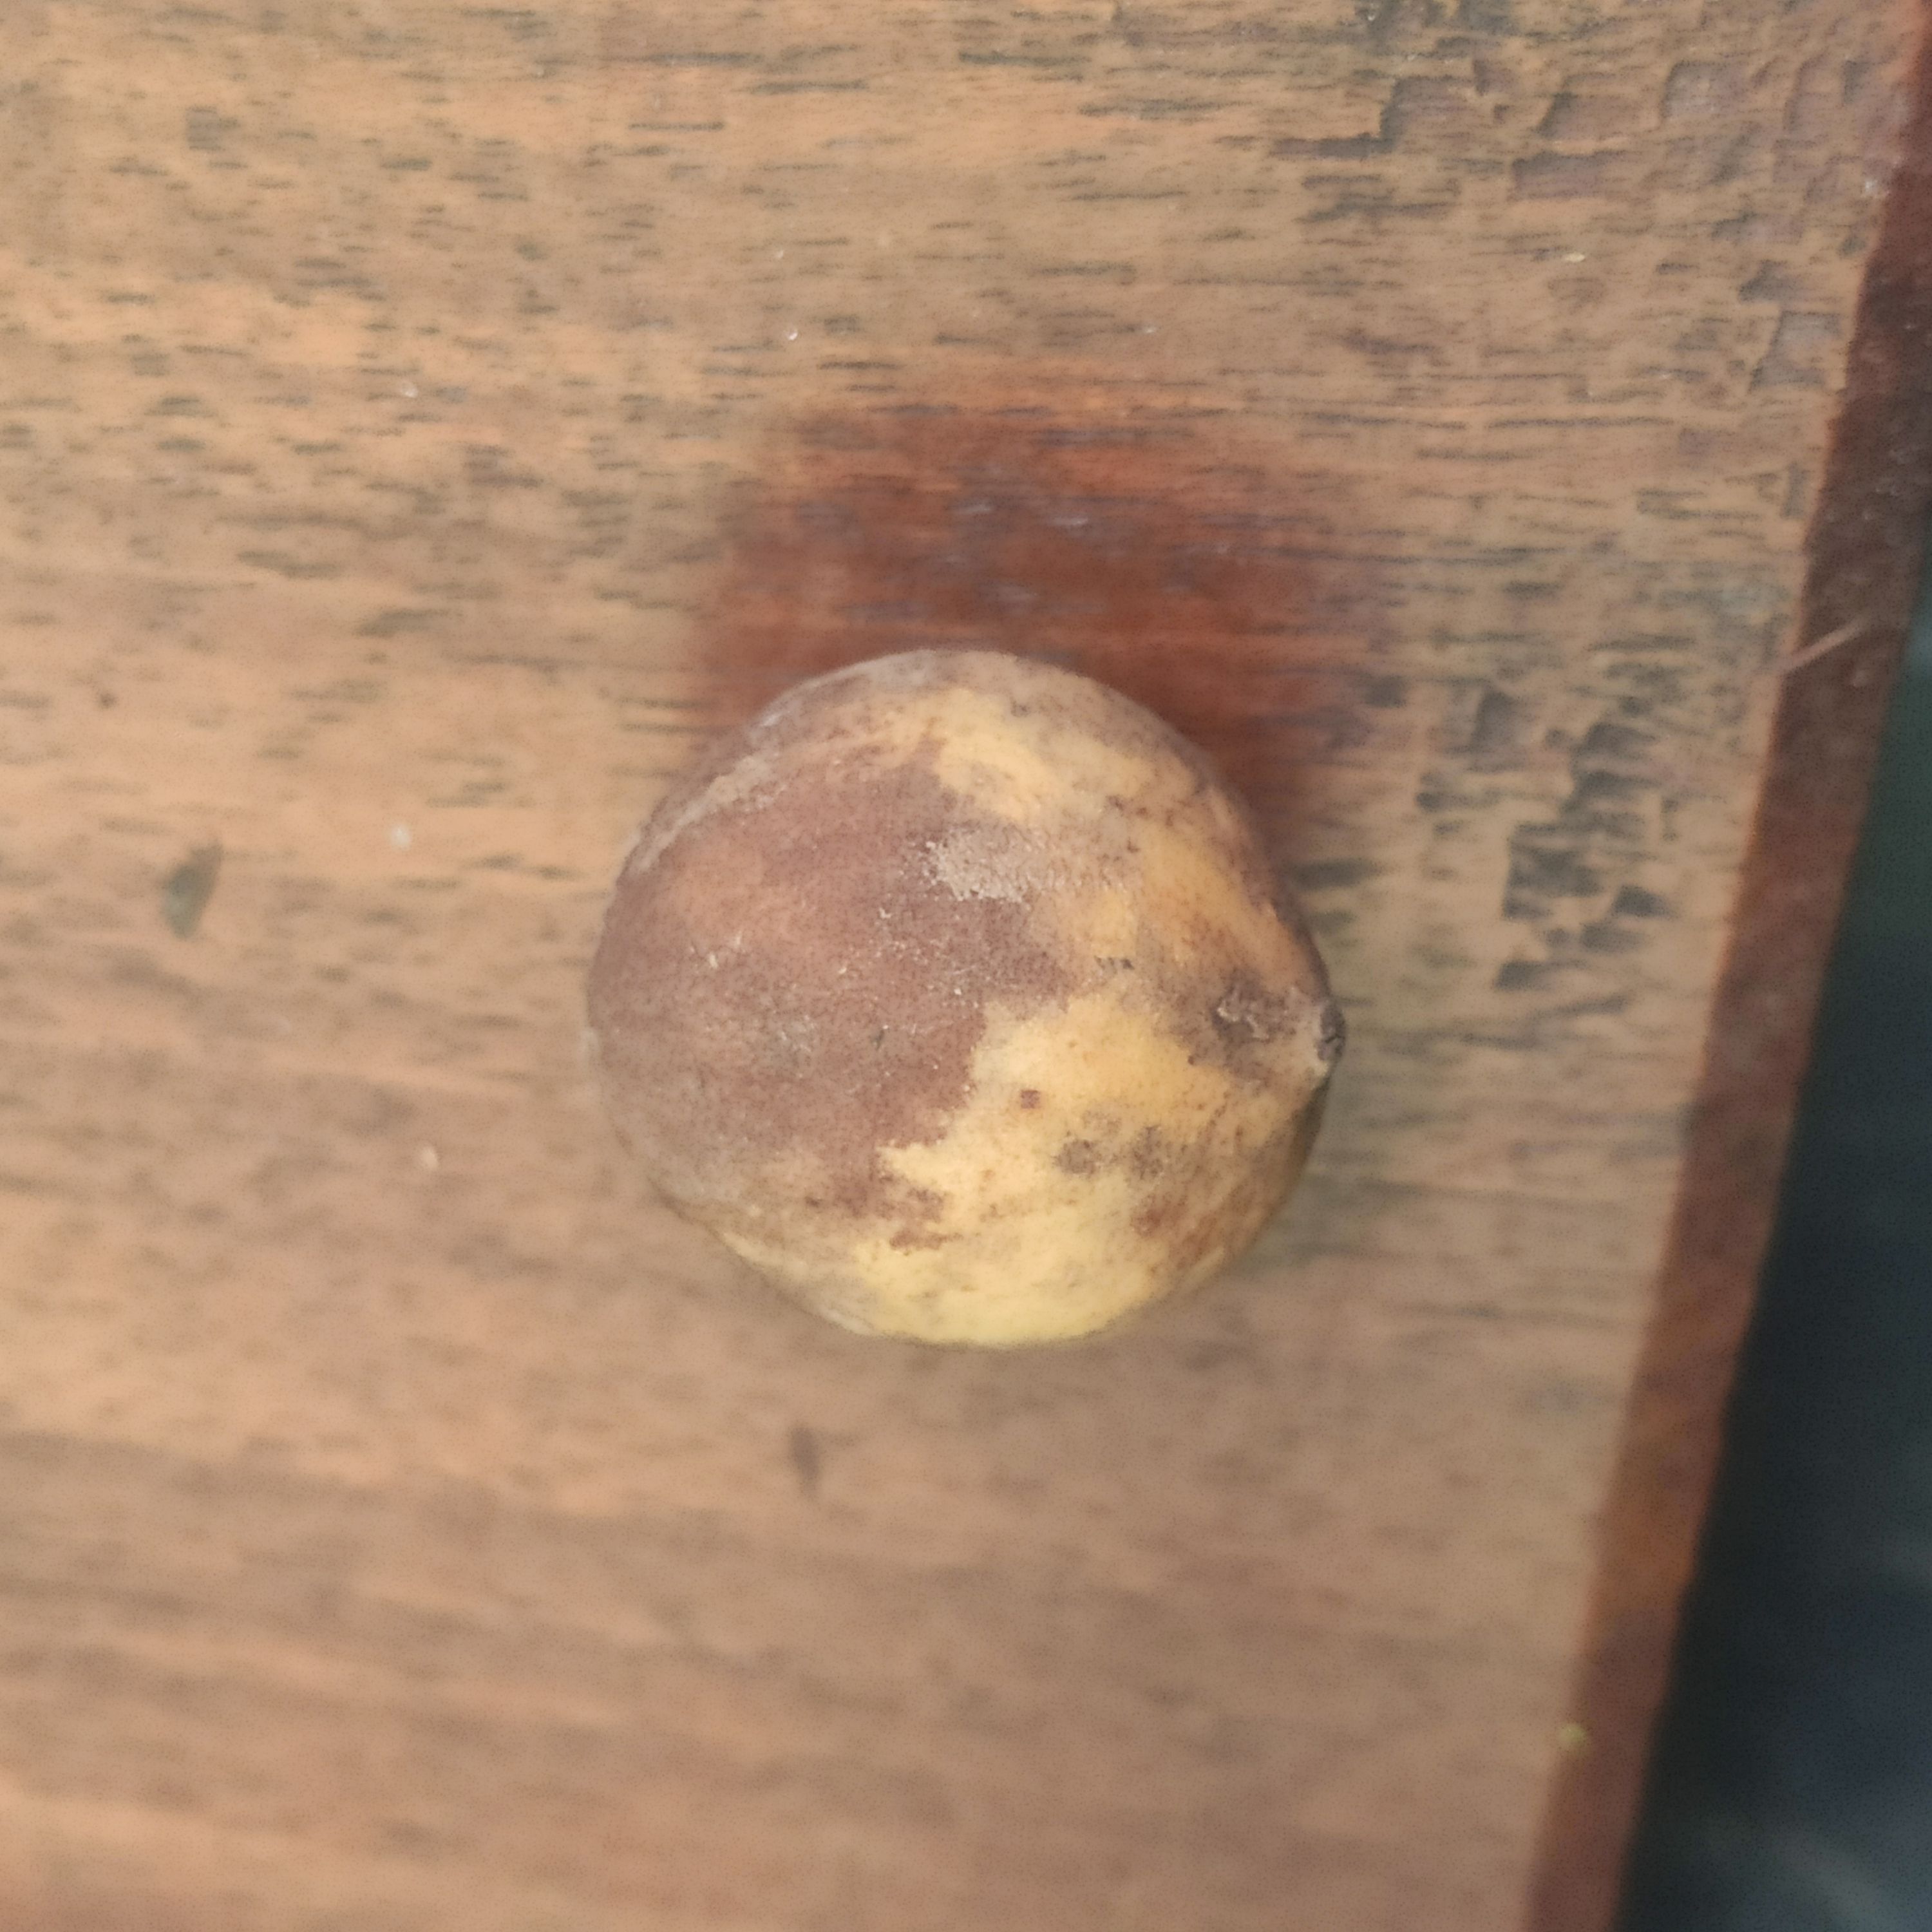
Fruit: burmese-grape
Grade: 2nd-grade